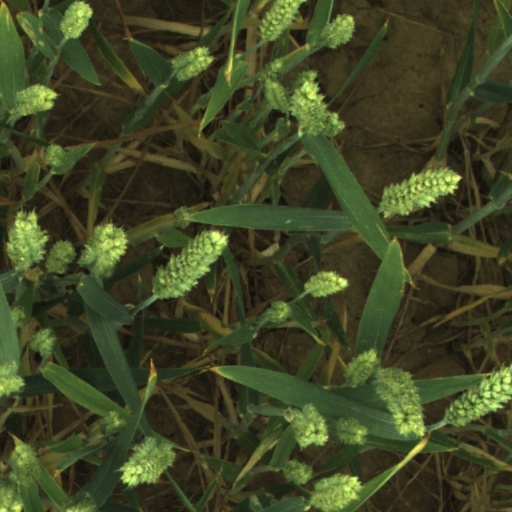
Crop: wheat